Wallnau Waterbird Reserve

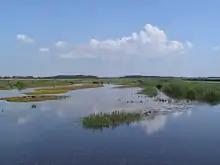
View from the "Eck-Haid" (hide) looking northeast

The Wallnau Waterbird Reserve is one of the most important reserves for migratory birds in Germany and the largest of NABU's nature conservation centres. The former pond estate of Wallnau lies on the west coast of the Baltic island of Fehmarn and covers, in its core zone, an area of just under , of ponds, reed beds and meadows as well as part of the Baltic Sea and its fringing beaches. The nature conservation centre houses an exhibition on bird migration, a small restaurant and seminar rooms. Paid and volunteer workers look after conservation-related work and public relations. The centre is certified as the provider of education for sustainable development.